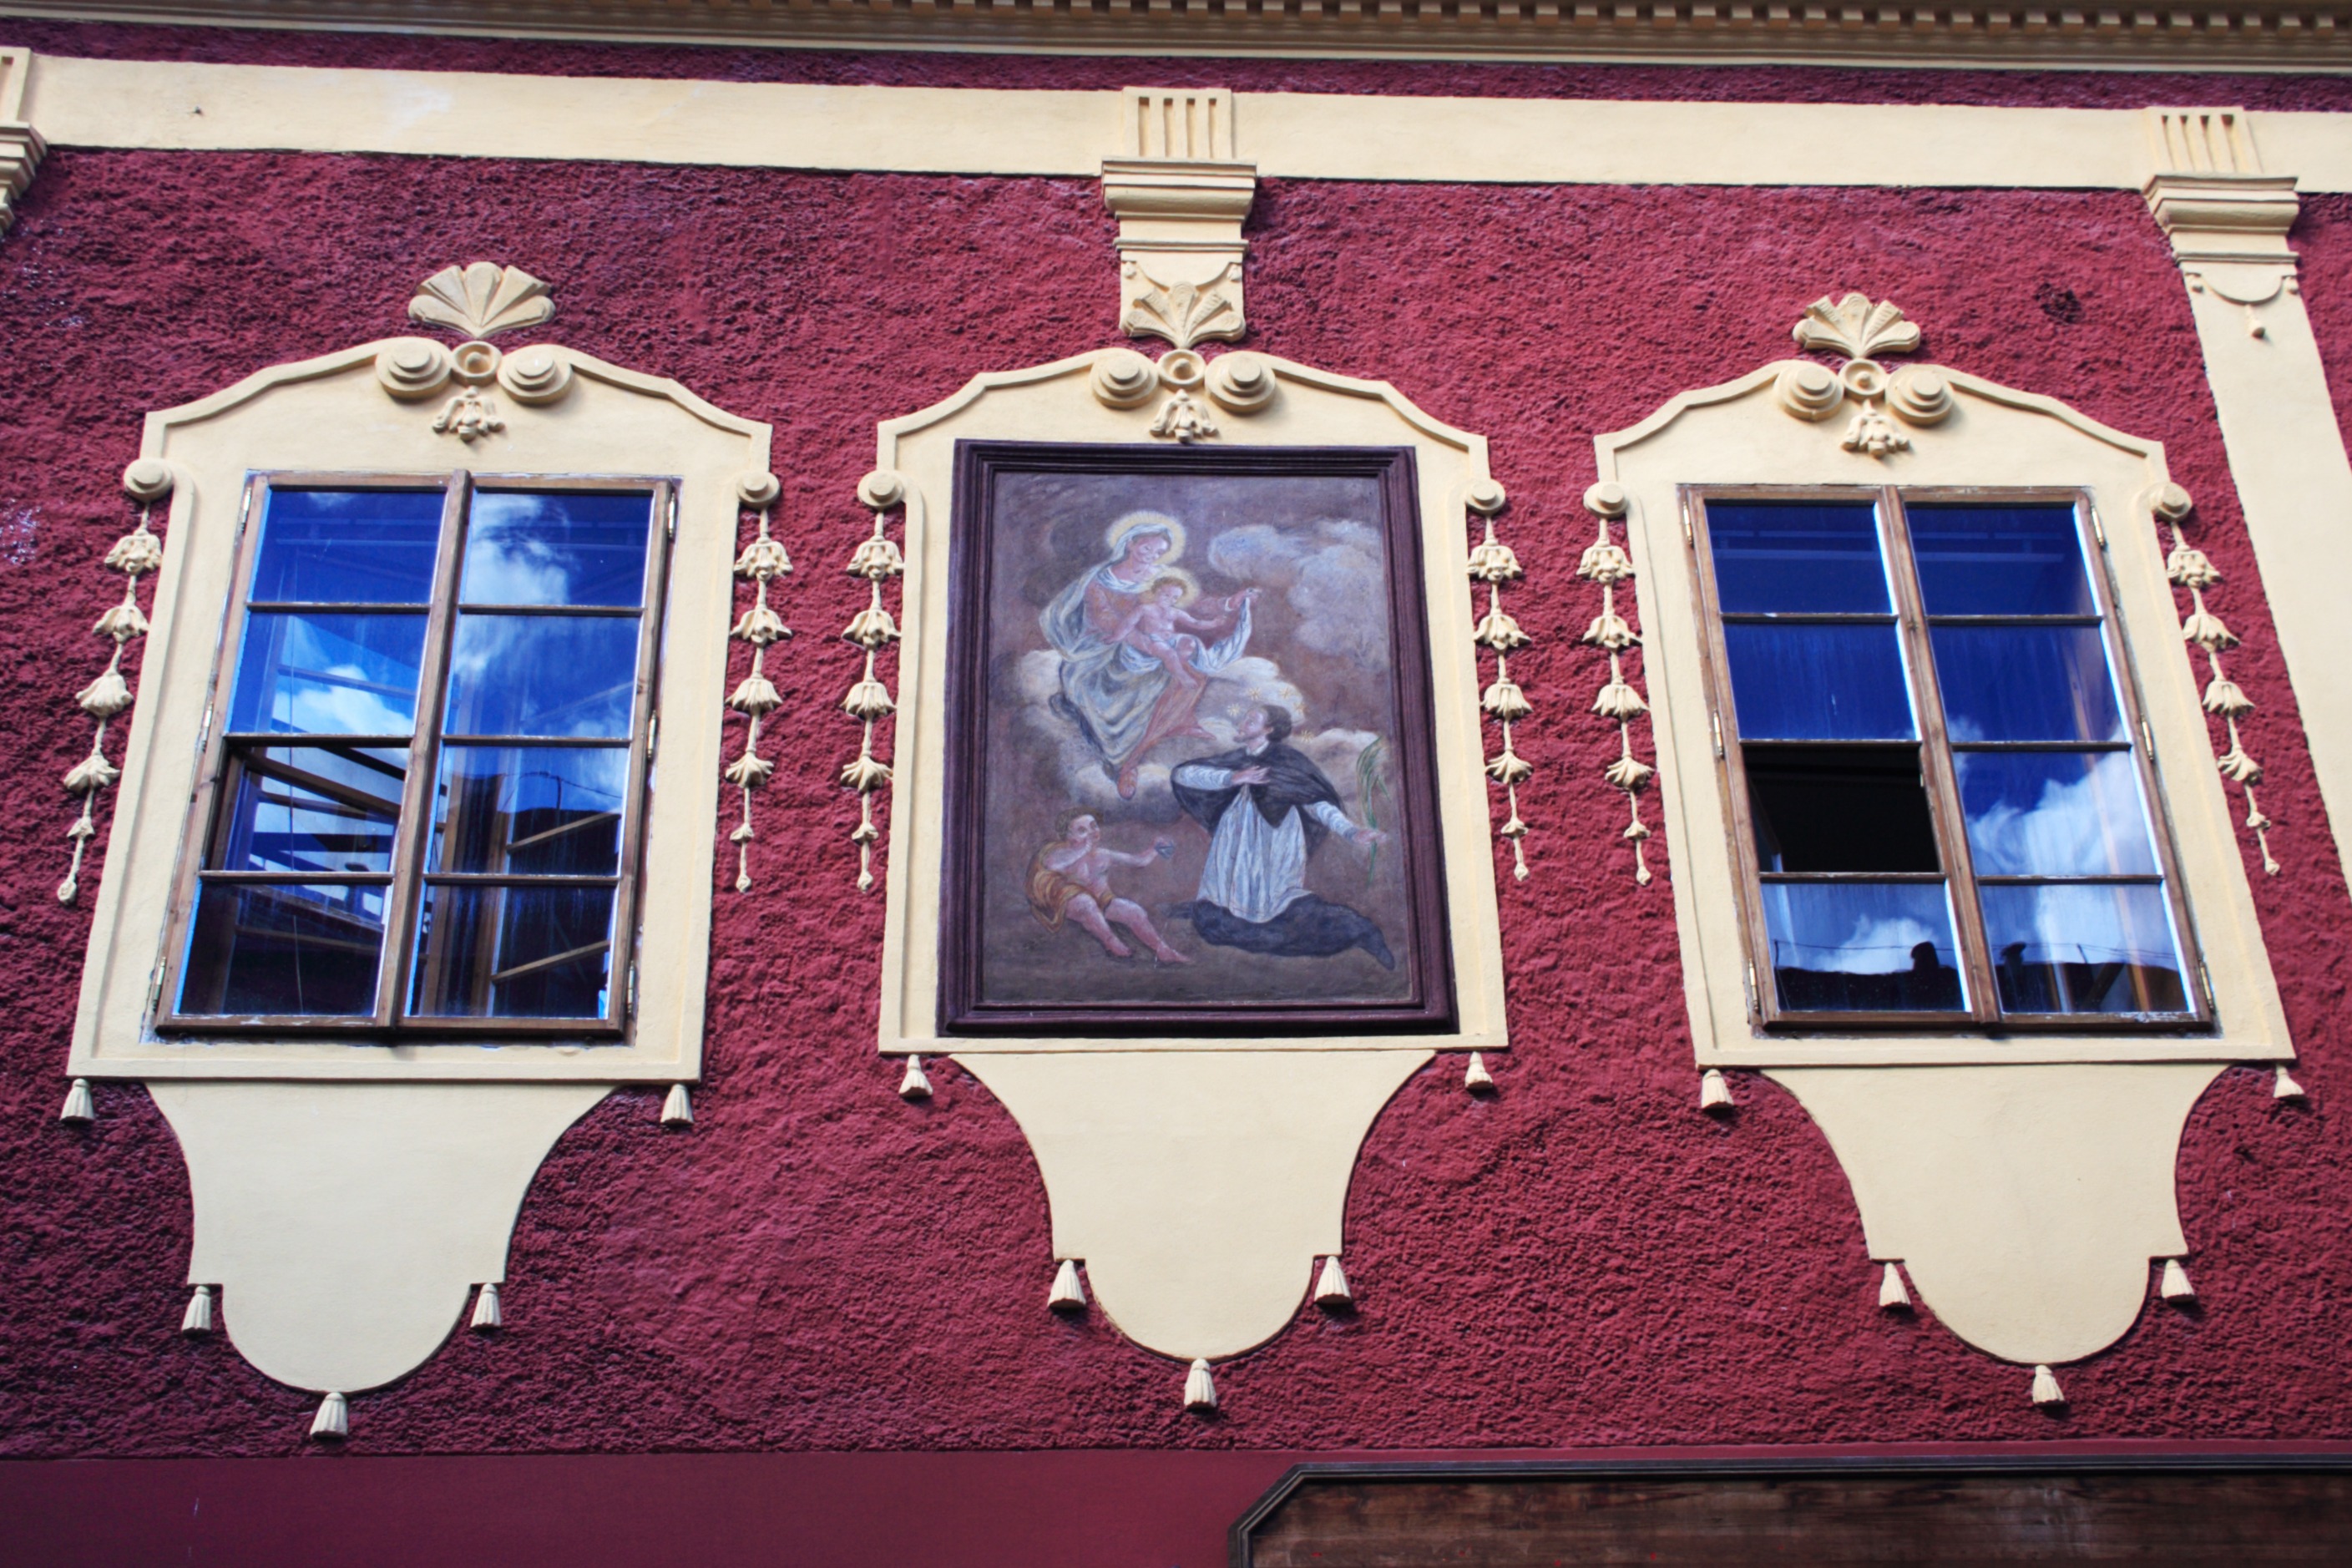
architecture, structure, antique, house, window, glass, building, old, wall, decoration, red, color, frame, facade, blue, painting, interior design, art, culture, picture frame, decorated, traditional